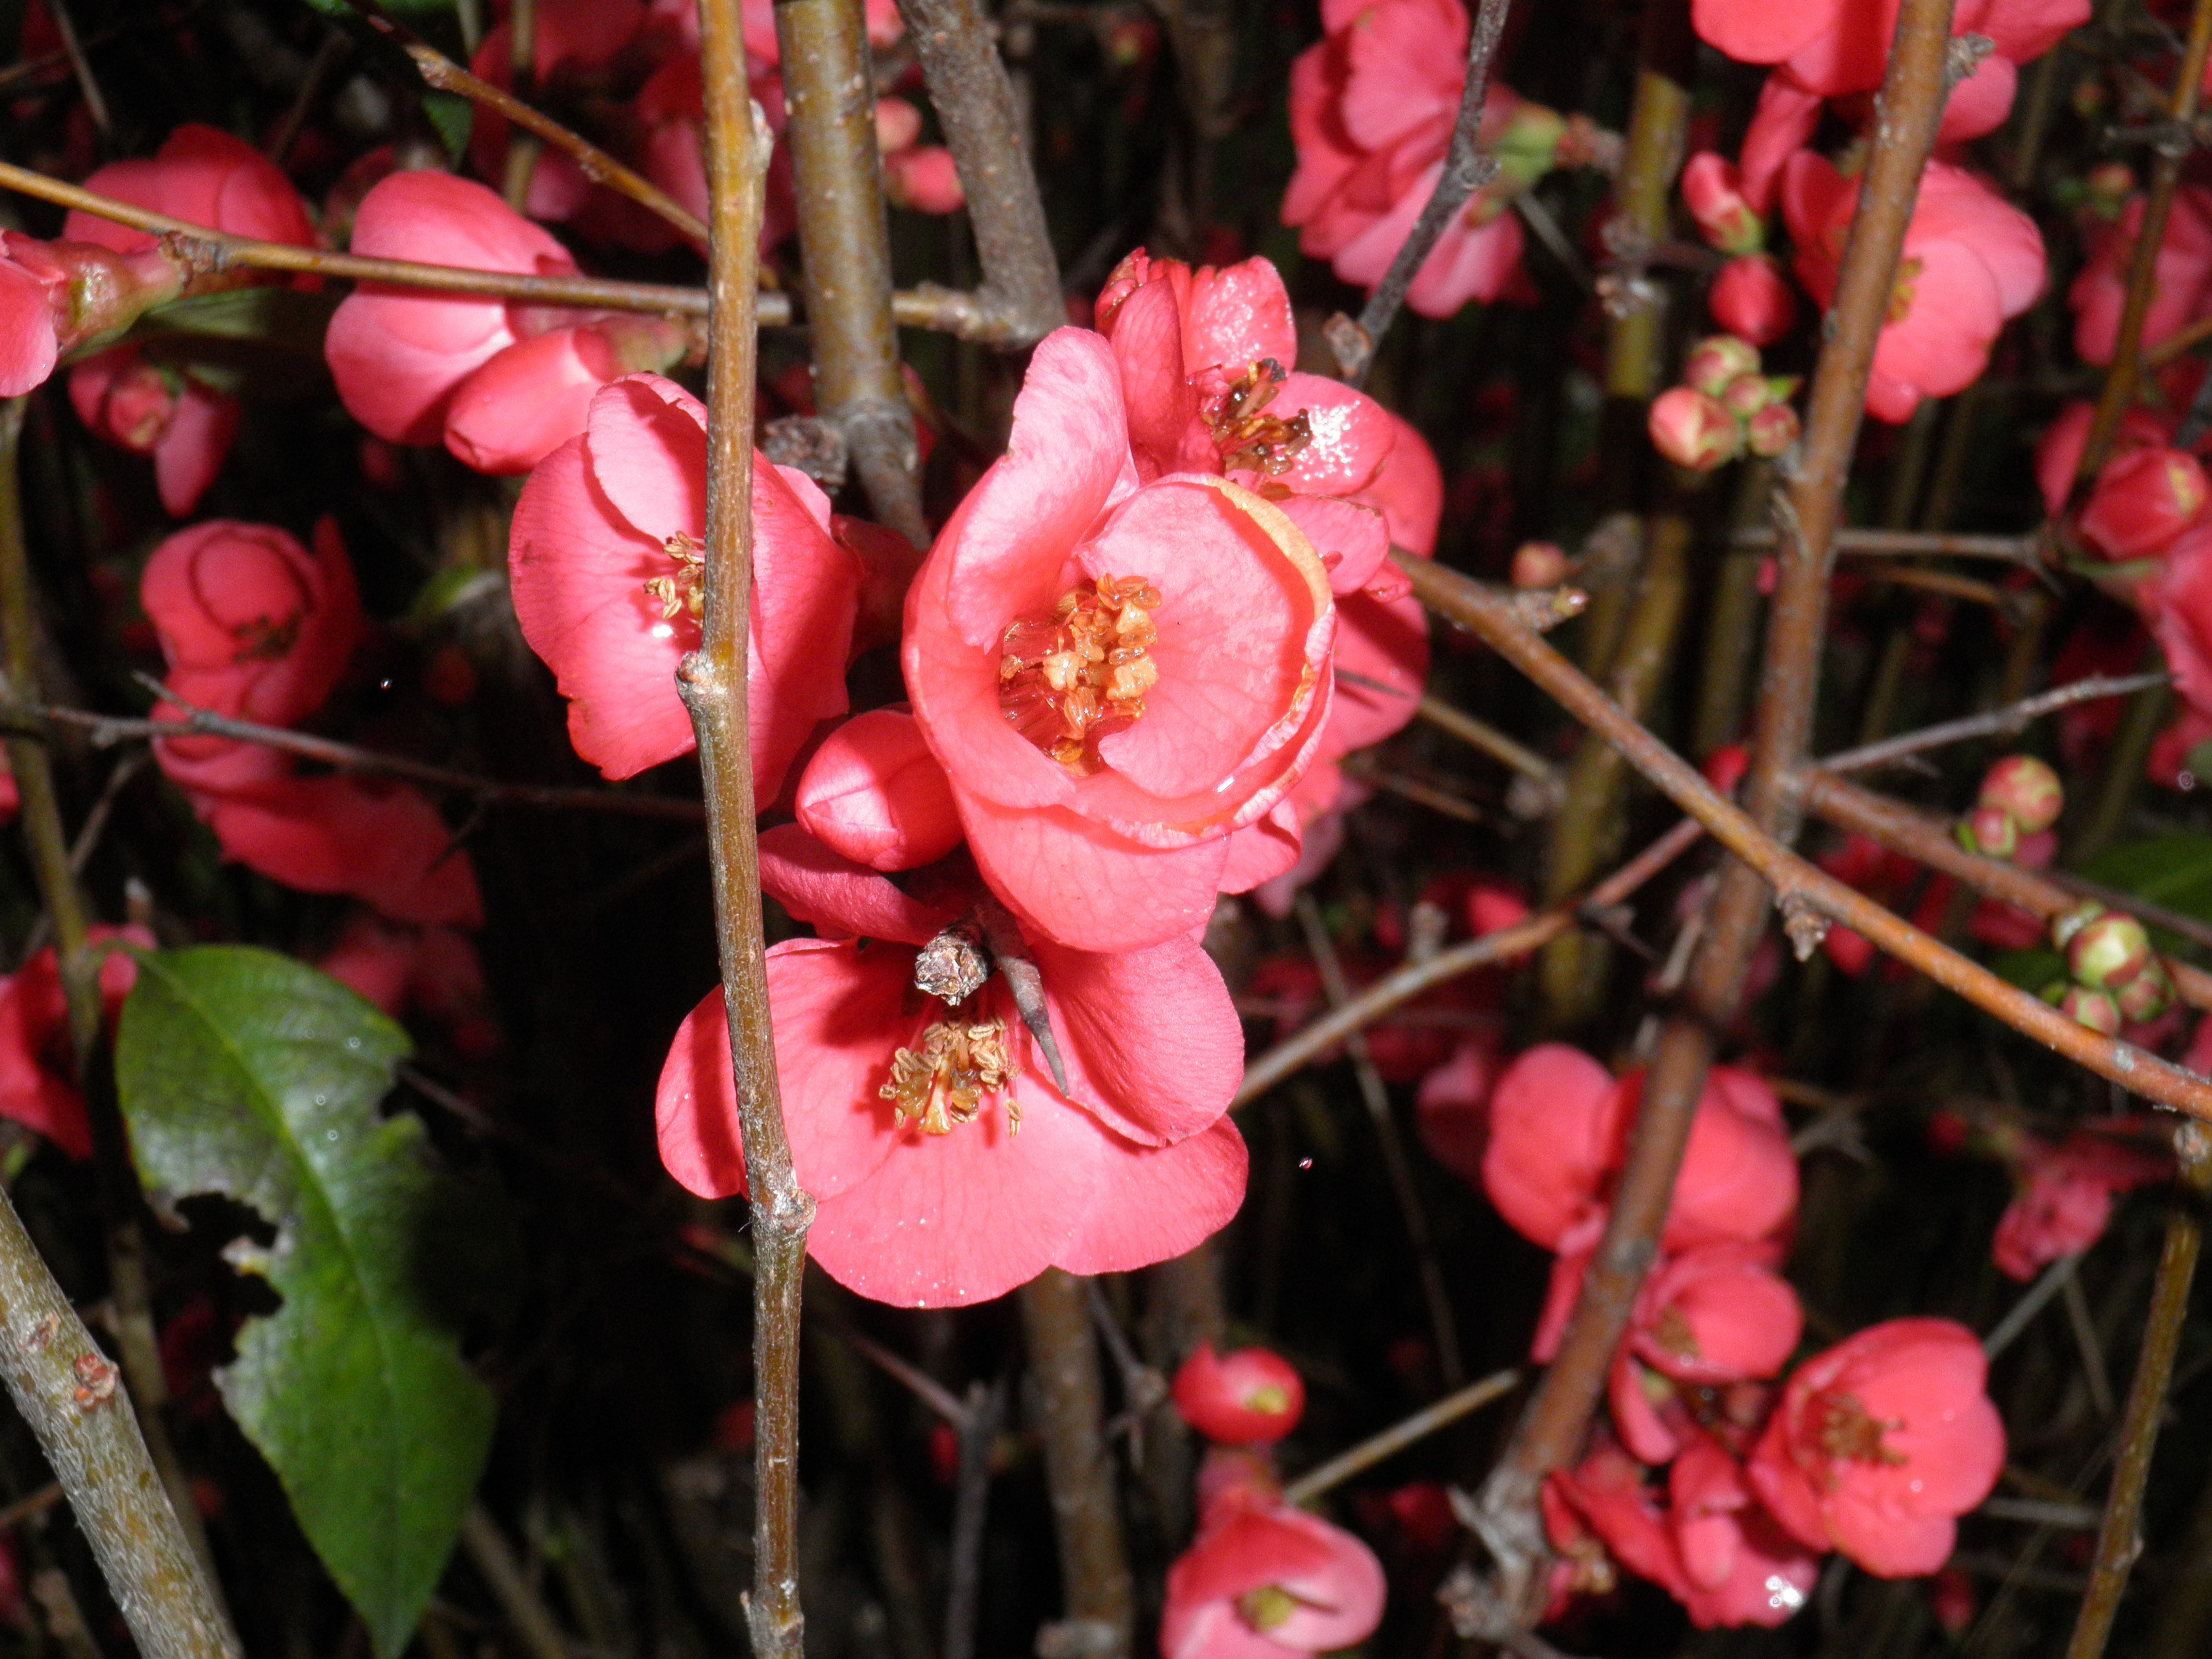
blossom, plant, flower, produce, botany, flora, shrub, begonia, macro photography, pink flowers, flowering plant, land plant, blooming branches, blooming bush